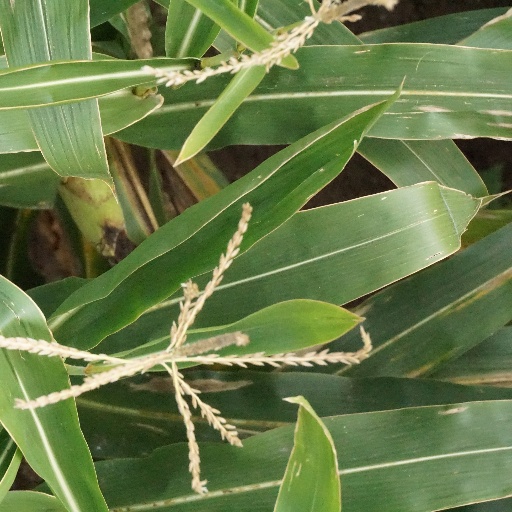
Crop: maize; corn